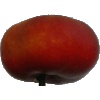
Label: Nectarine Flat 1